Lohachara Island

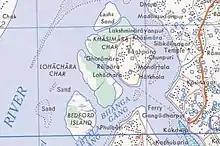
1954 map showing Lohachara Char (Hindi for Island) in Hoogly River

Lohachara Island was an islet in the Hooghly River's Sundarban delta that eroded away. It was part of the Sundarban National Park in the Indian state of West Bengal. The disappearance of the island was reported by Indian researchers in December 2006, which led to international press coverage. No specific study was ever done to prove that the island was permanently inundated (and not eroded away) because of sea level rise. In April 2009 local newspapers announced that Lochara Island had risen from the water again.